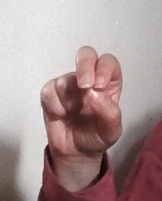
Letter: gaaf